Taos Pueblo

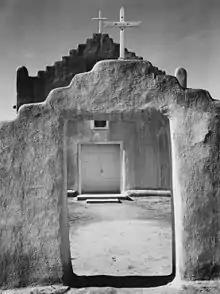
Church, Pueblo de Taos (Ansel Adams—1941)

The Pueblo's of mountain land was taken by President Theodore Roosevelt and designated as the Carson National Forest early in the 20th century. It was finally returned in 1970 by the United States when the Republican Richard Nixon signed Democratic senator Fred Harris' Public Law 91-550. An additional south of the ridge between Simpson Peak and Old Mike Peak and west of Blue Lake were transferred back to the Pueblo in 1996.